Quanterness chambered cairn

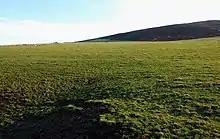
View toward Quanterness Farm and Wideford Hill

Quanterness chambered cairn is a Neolithic burial monument located on Mainland, Orkney in Scotland. An Iron Age roundhouse built into the cairn was discovered during excavation in the early 1970s. The dwelling was constructed around 700 BC. Also found during excavation, were the remains of 157 people, pottery remnants and other artefacts. Historic Environment Scotland established the site as a scheduled monument in 1929.